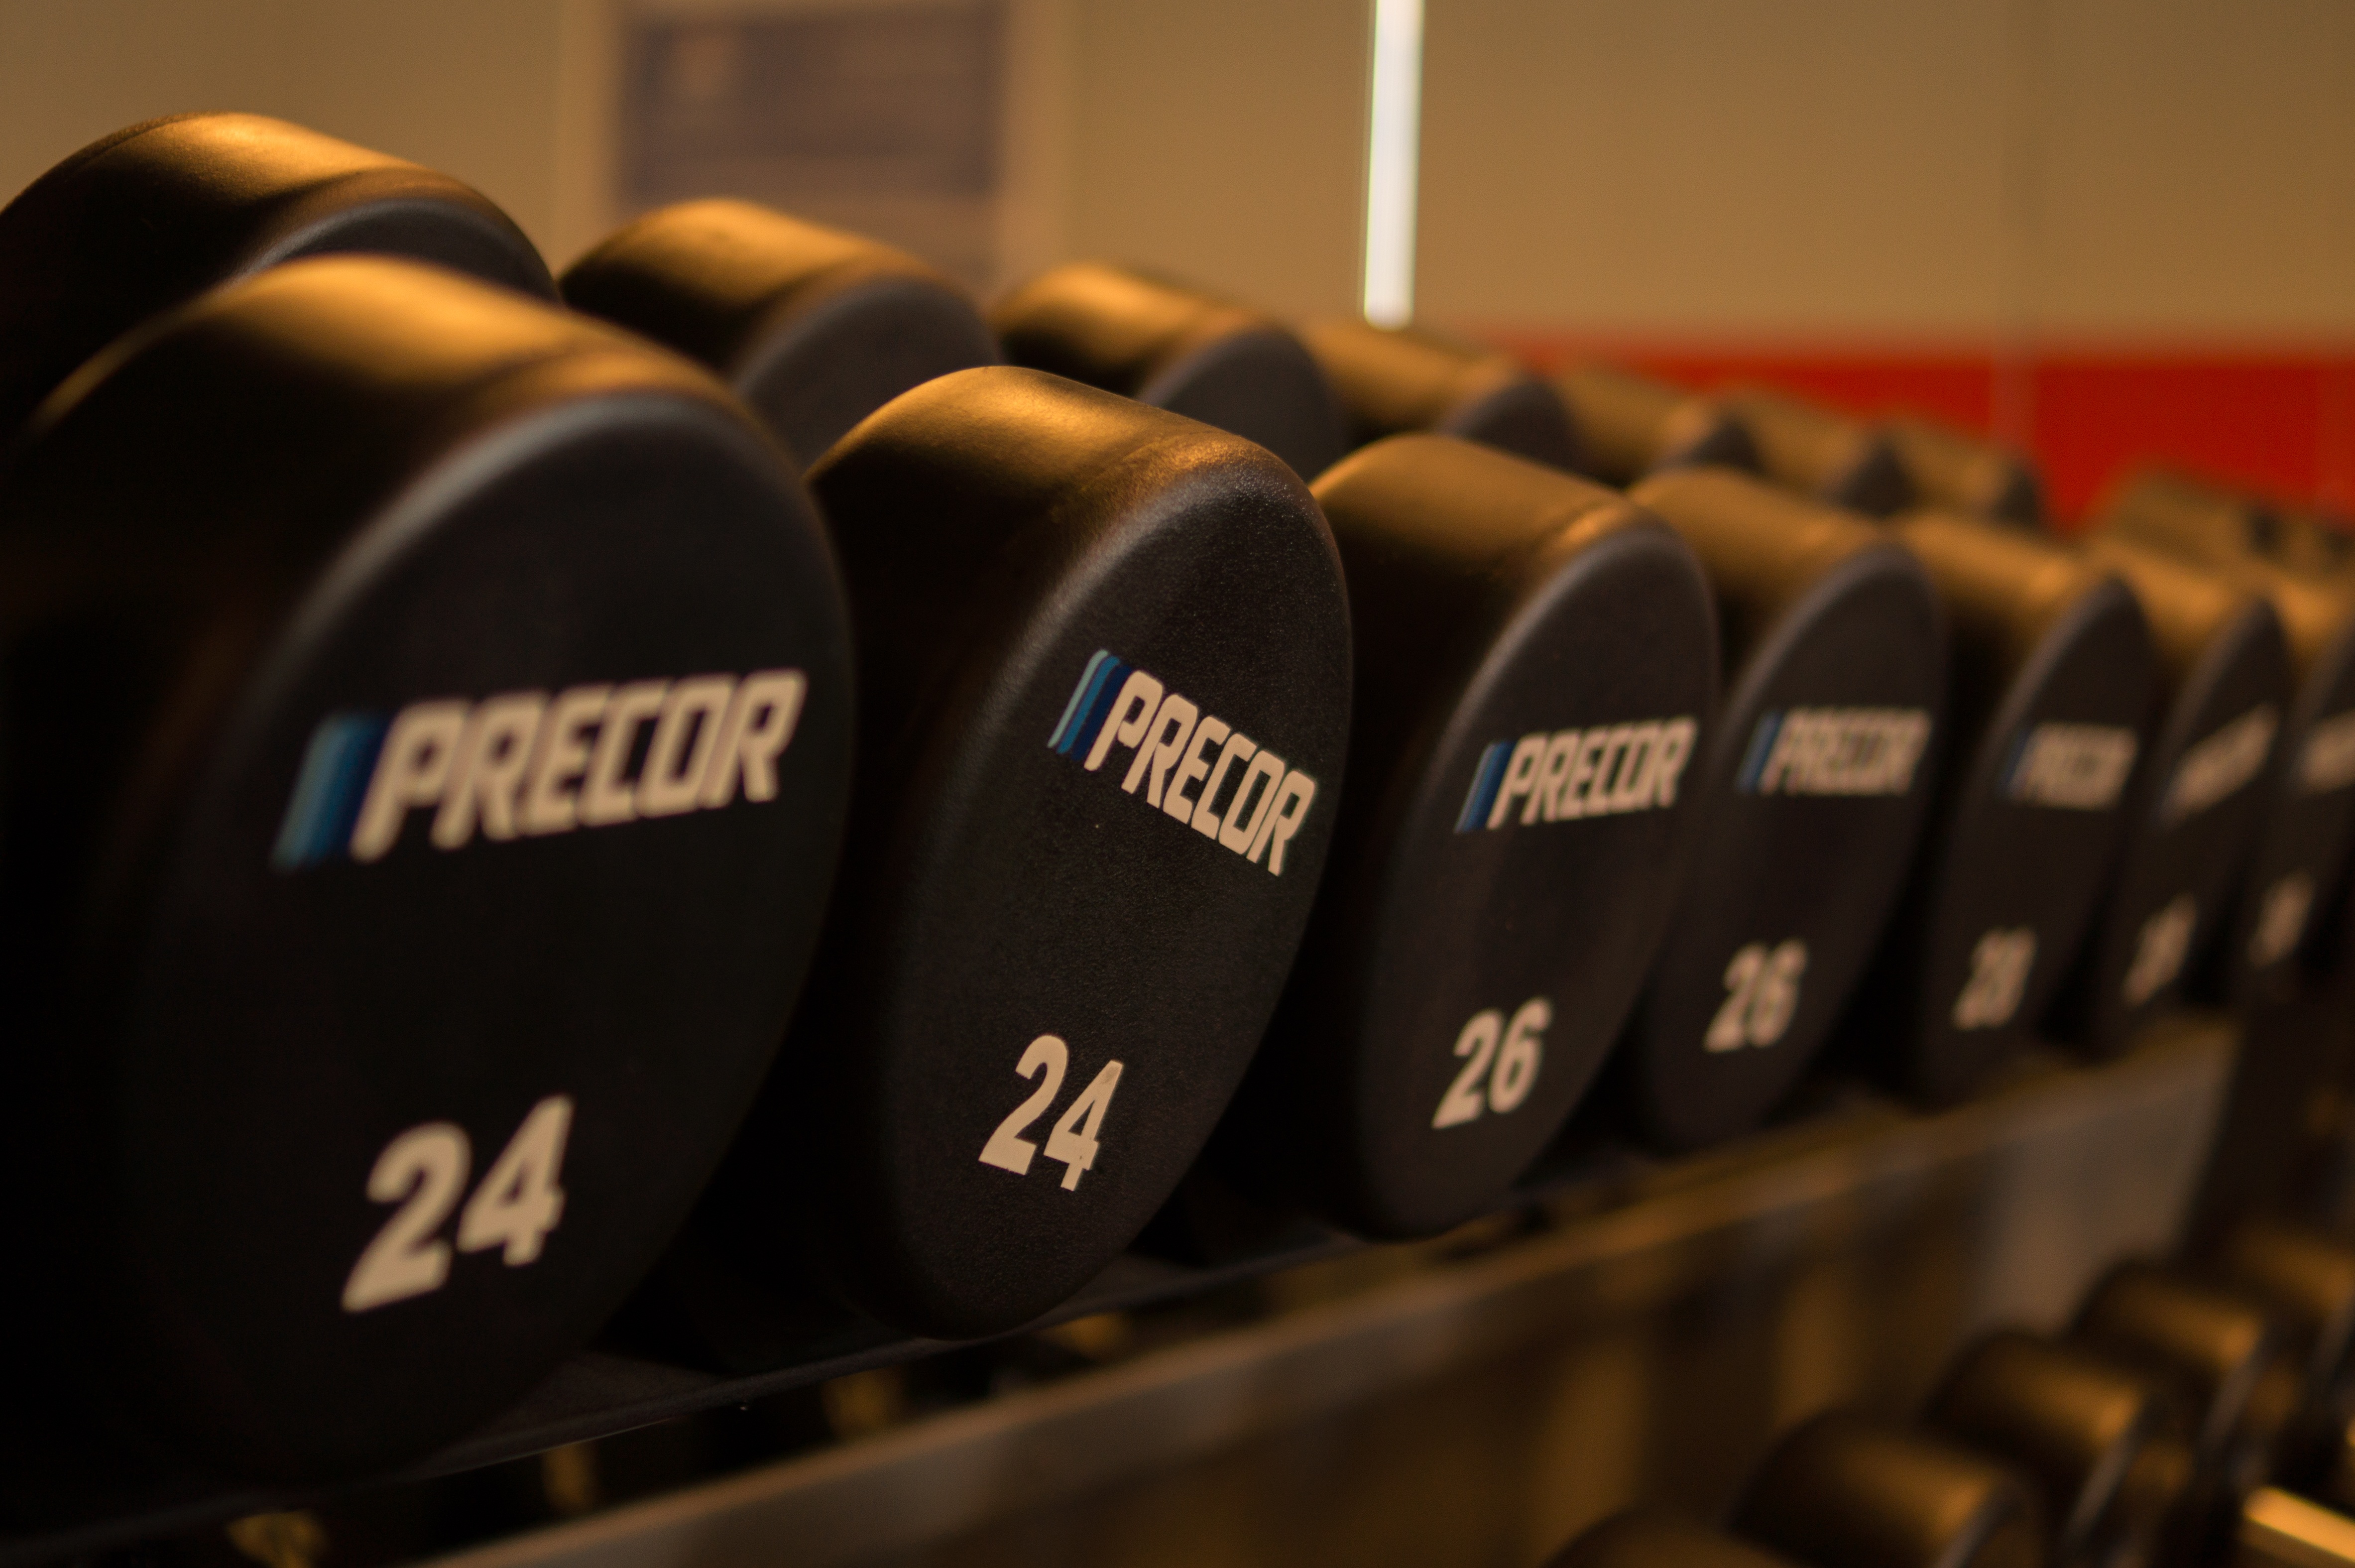
man, sport, young, athletic, training, exercise, black, lifestyle, health, fitness, gym, muscular, workout, muscle, close up, power, weights, body, lifting, active, weight lifting, lifting weights